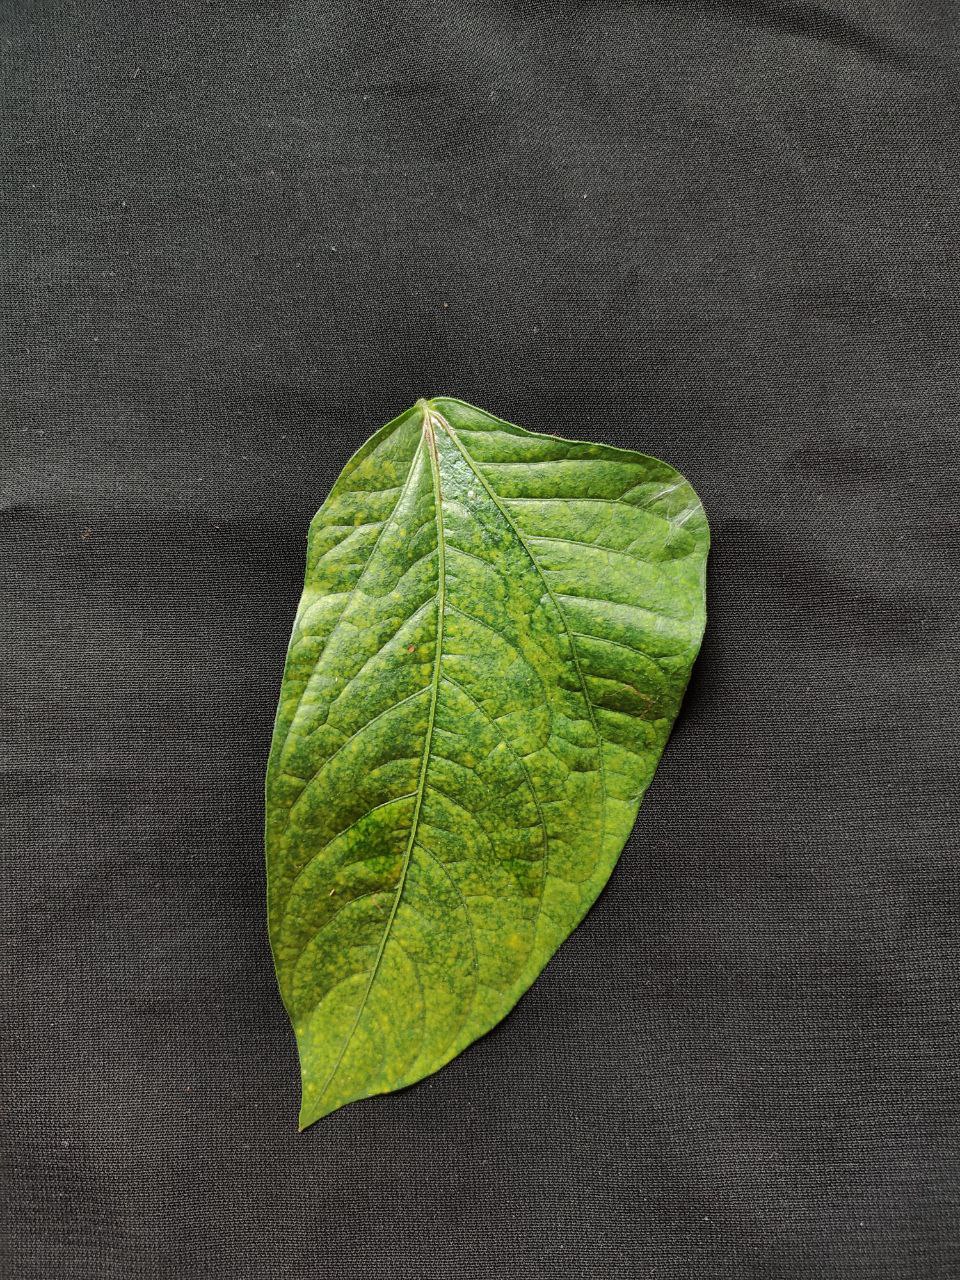
Crop: cowpea
Leaf condition: Mosaic Virus